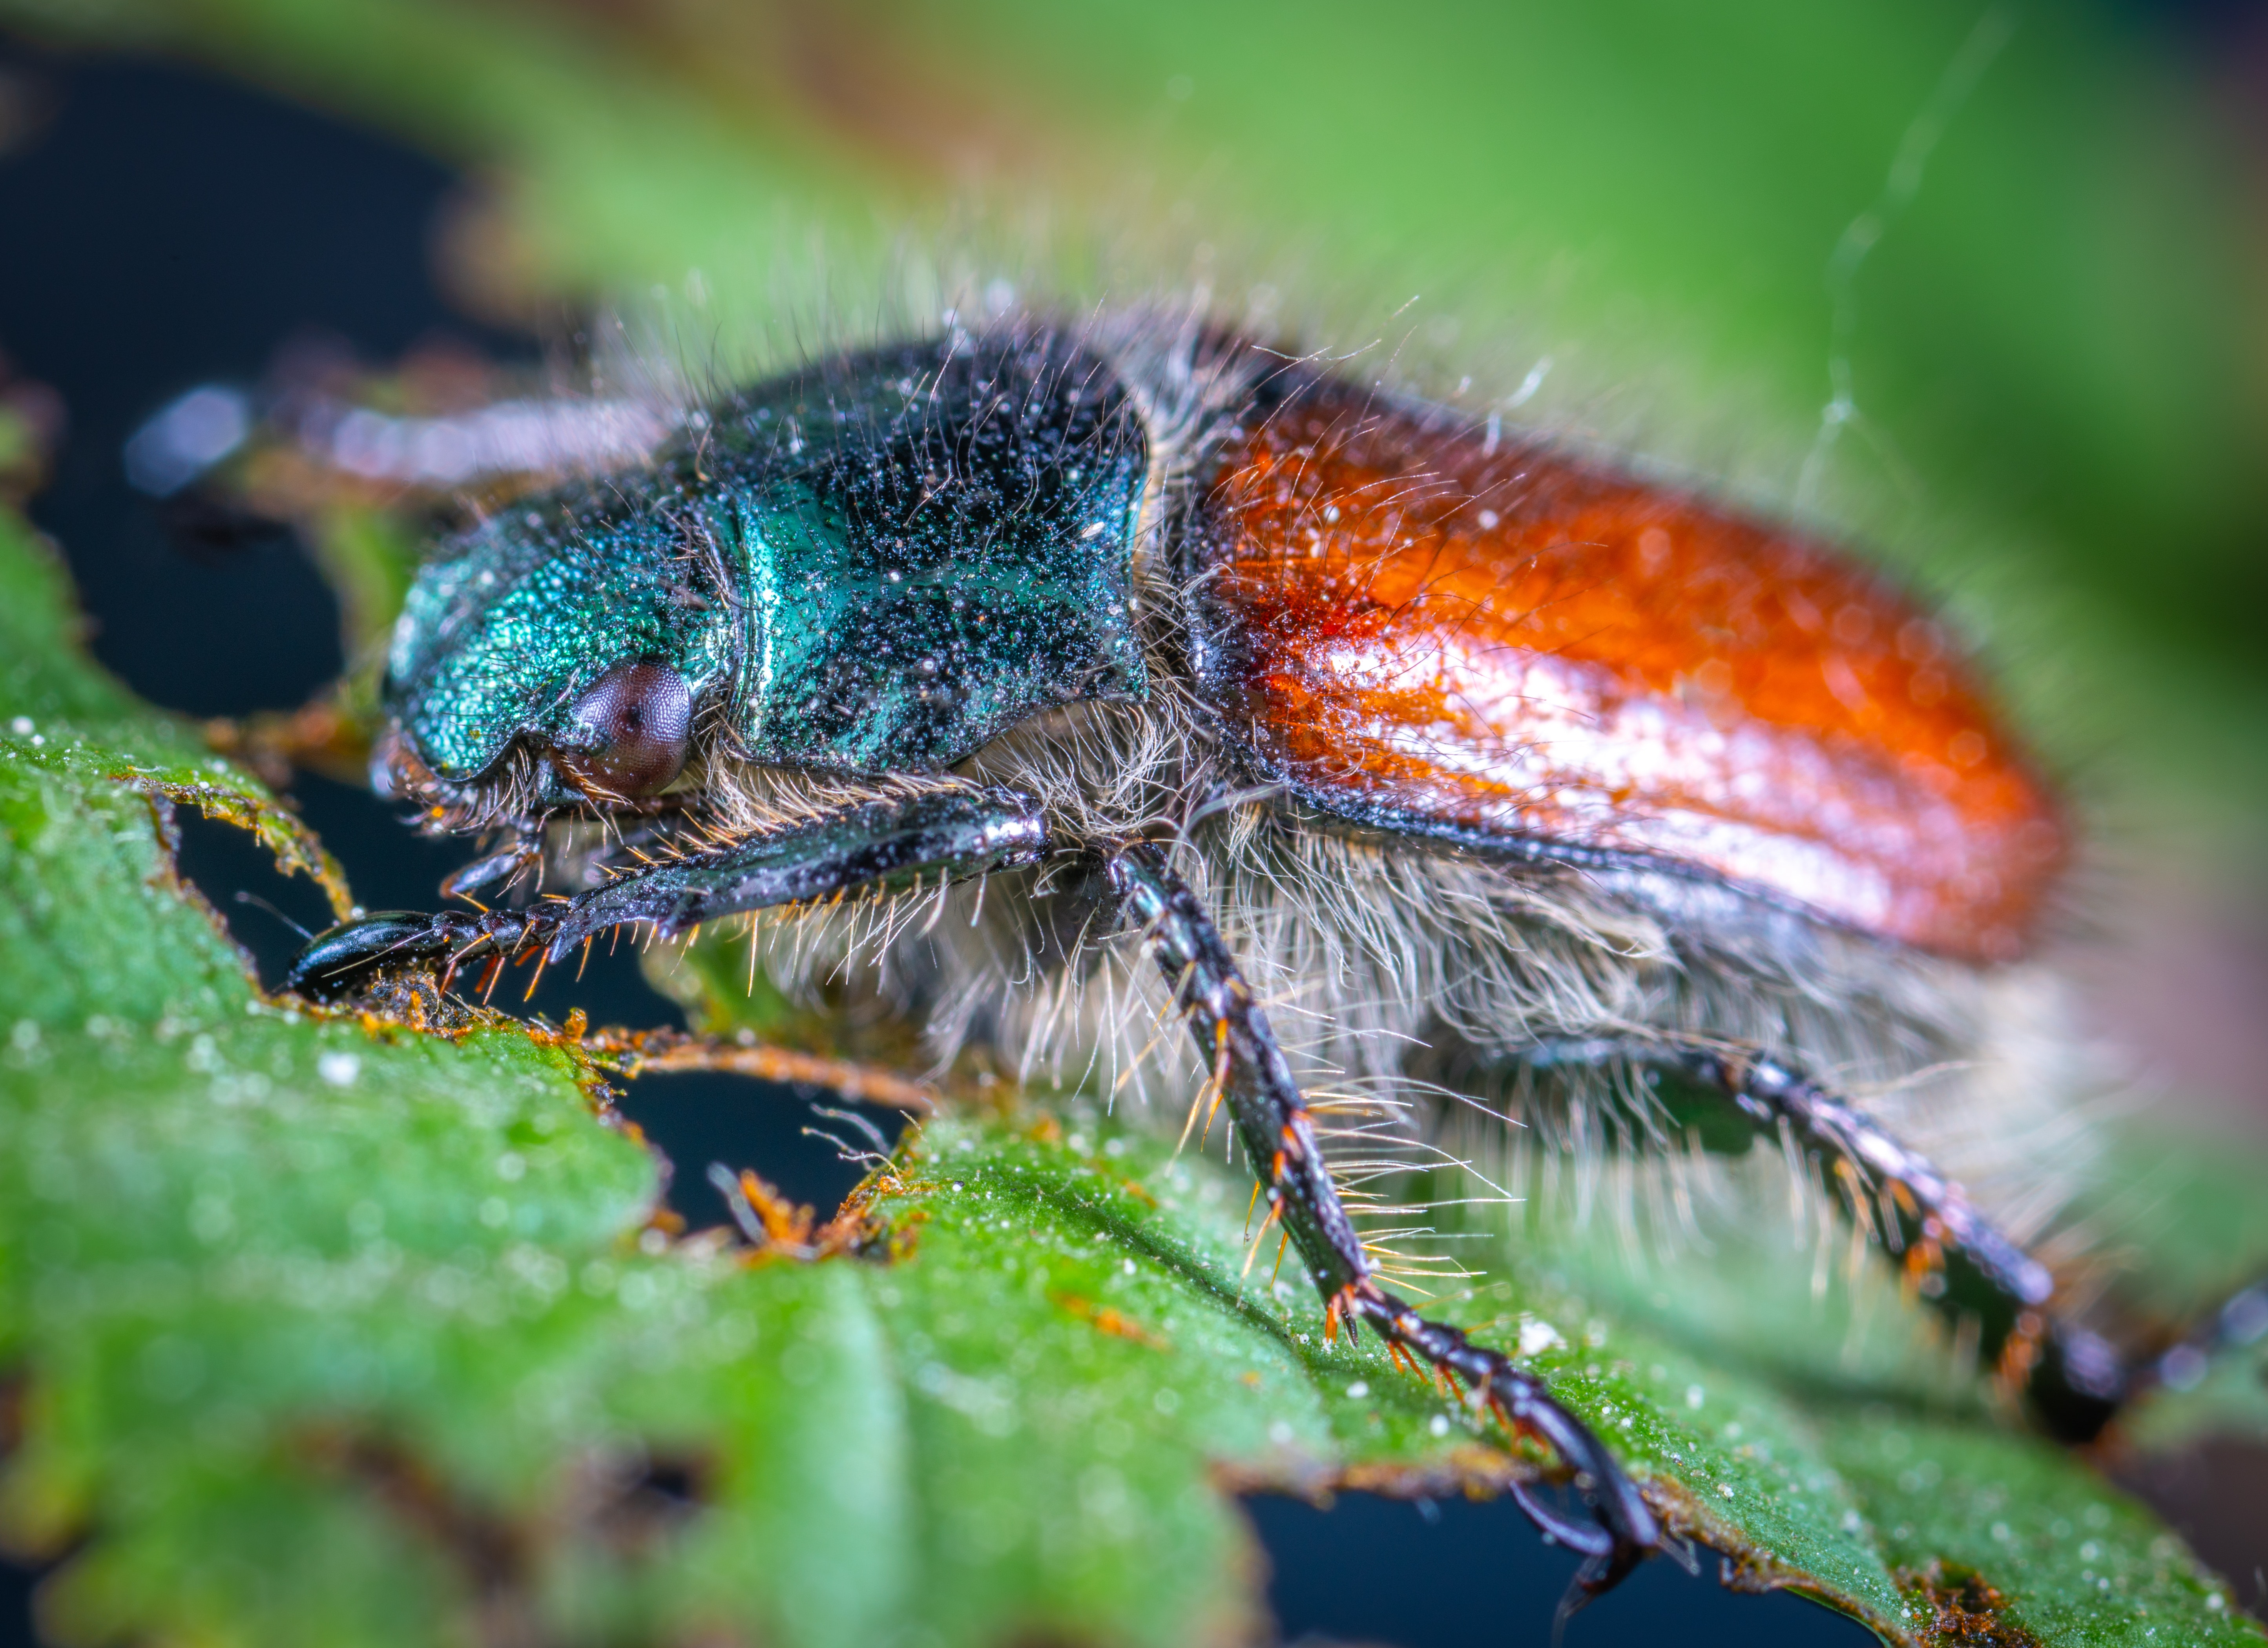
insect, invertebrate, macro photography, pest, close up, organism, arthropod, photography, beetle, wildlife, fly, membrane winged insect, tachinidae, plant, net winged insects, blowflies